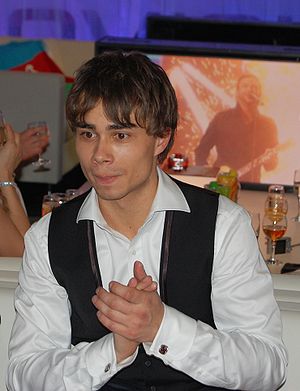
Alexander Rybak / Musikkarriere / 2009: Melodi Grand Prix
Alexander Rybak
Alexander Rybak er en norsk musiker, komponist og skuespiller bosat på Nesodden udenfor Oslo. Han vandt Eurovision Song Contest 2009 med 387 point med sangen "Fairytale". Det var indtil 2016 det højeste pointtal, der nogensinde var scoret i Eurovision Song Contest. I 2018 gjorde Rybak comeback i konkurrencen. Han vandt det norske Melodi Grand Prix og var Norges deltager i Eurovision Song Contest 2018 med sangen "That's How You Write a Song".